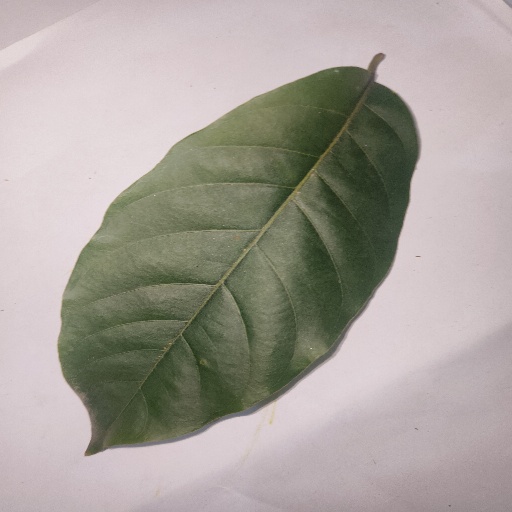
Species: HariTaki
Leaf condition: Healthy Leaf